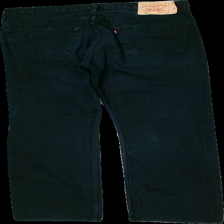
View: back
Type: Jeans
Category: Ladies
Brand: Levi'S
Colors: Black
Material: 100% bomull
Pattern: Logo print
Cut: Regular
Season: All
Stains: Minor
Damage: urtvättat
Damage location: top center
Damage 2: urtvättat
Damage 2 location: top center
Price range: 50-100
Recommended usage: Reuse
Description: svarta jeans
Comment: lite urtvättat